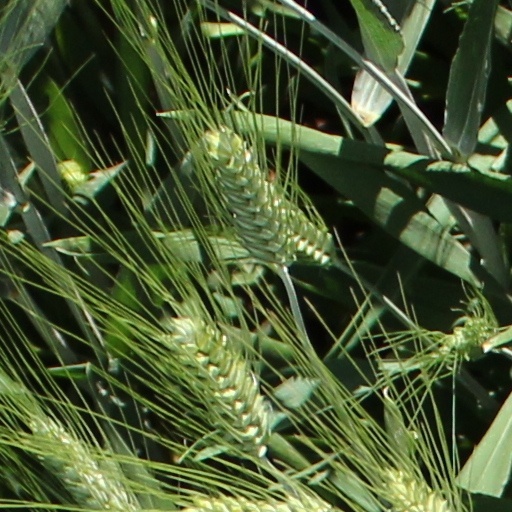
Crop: wheat